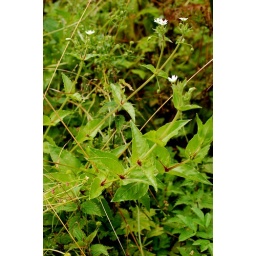
Growing by ditch with running water near entrance to Green Down NNR, Charlton Mackrell, Somerset, England.Photographed 08 July 2009.